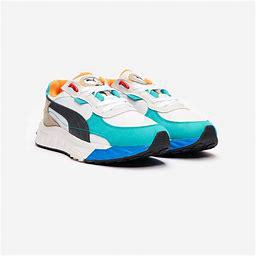
Brand: Puma
Model: Wild Rider